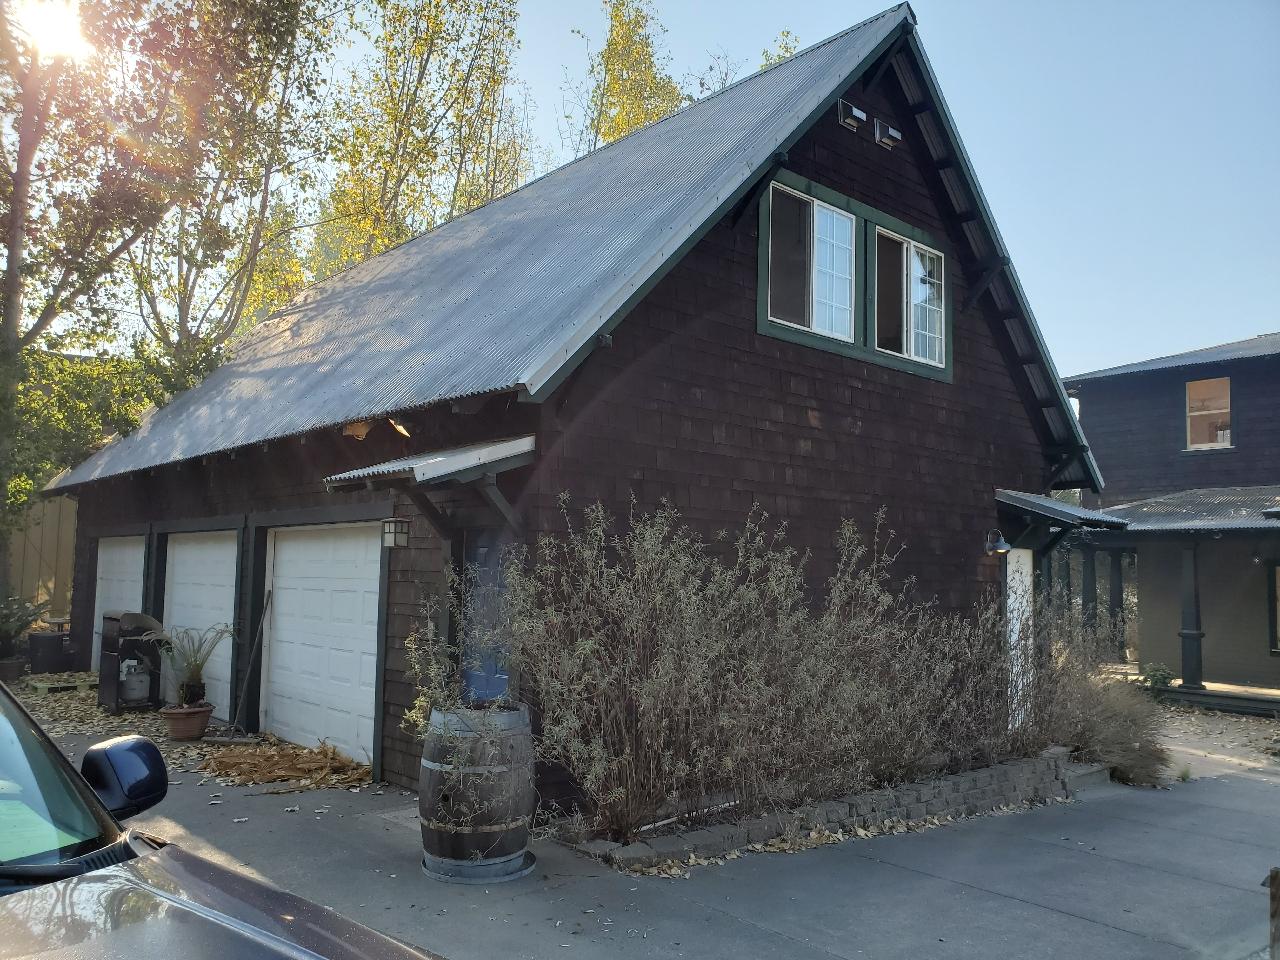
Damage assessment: no_damage